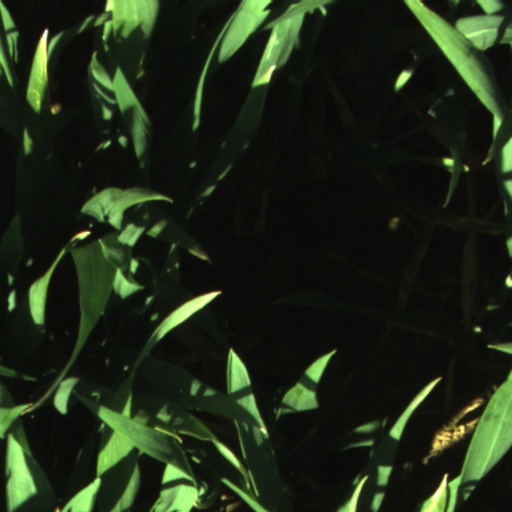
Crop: wheat